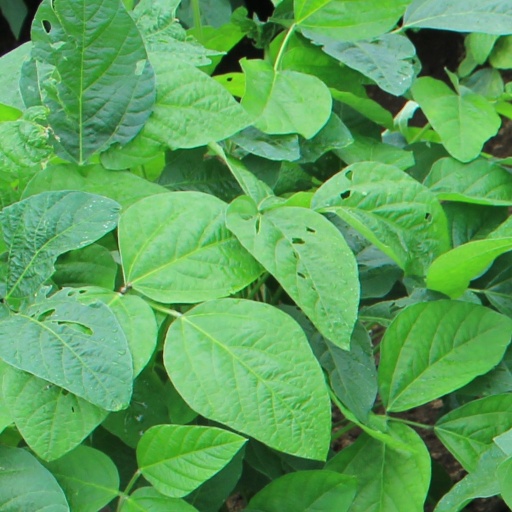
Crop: soybean